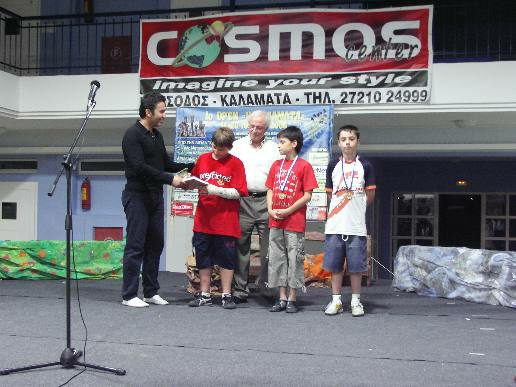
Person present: Yes